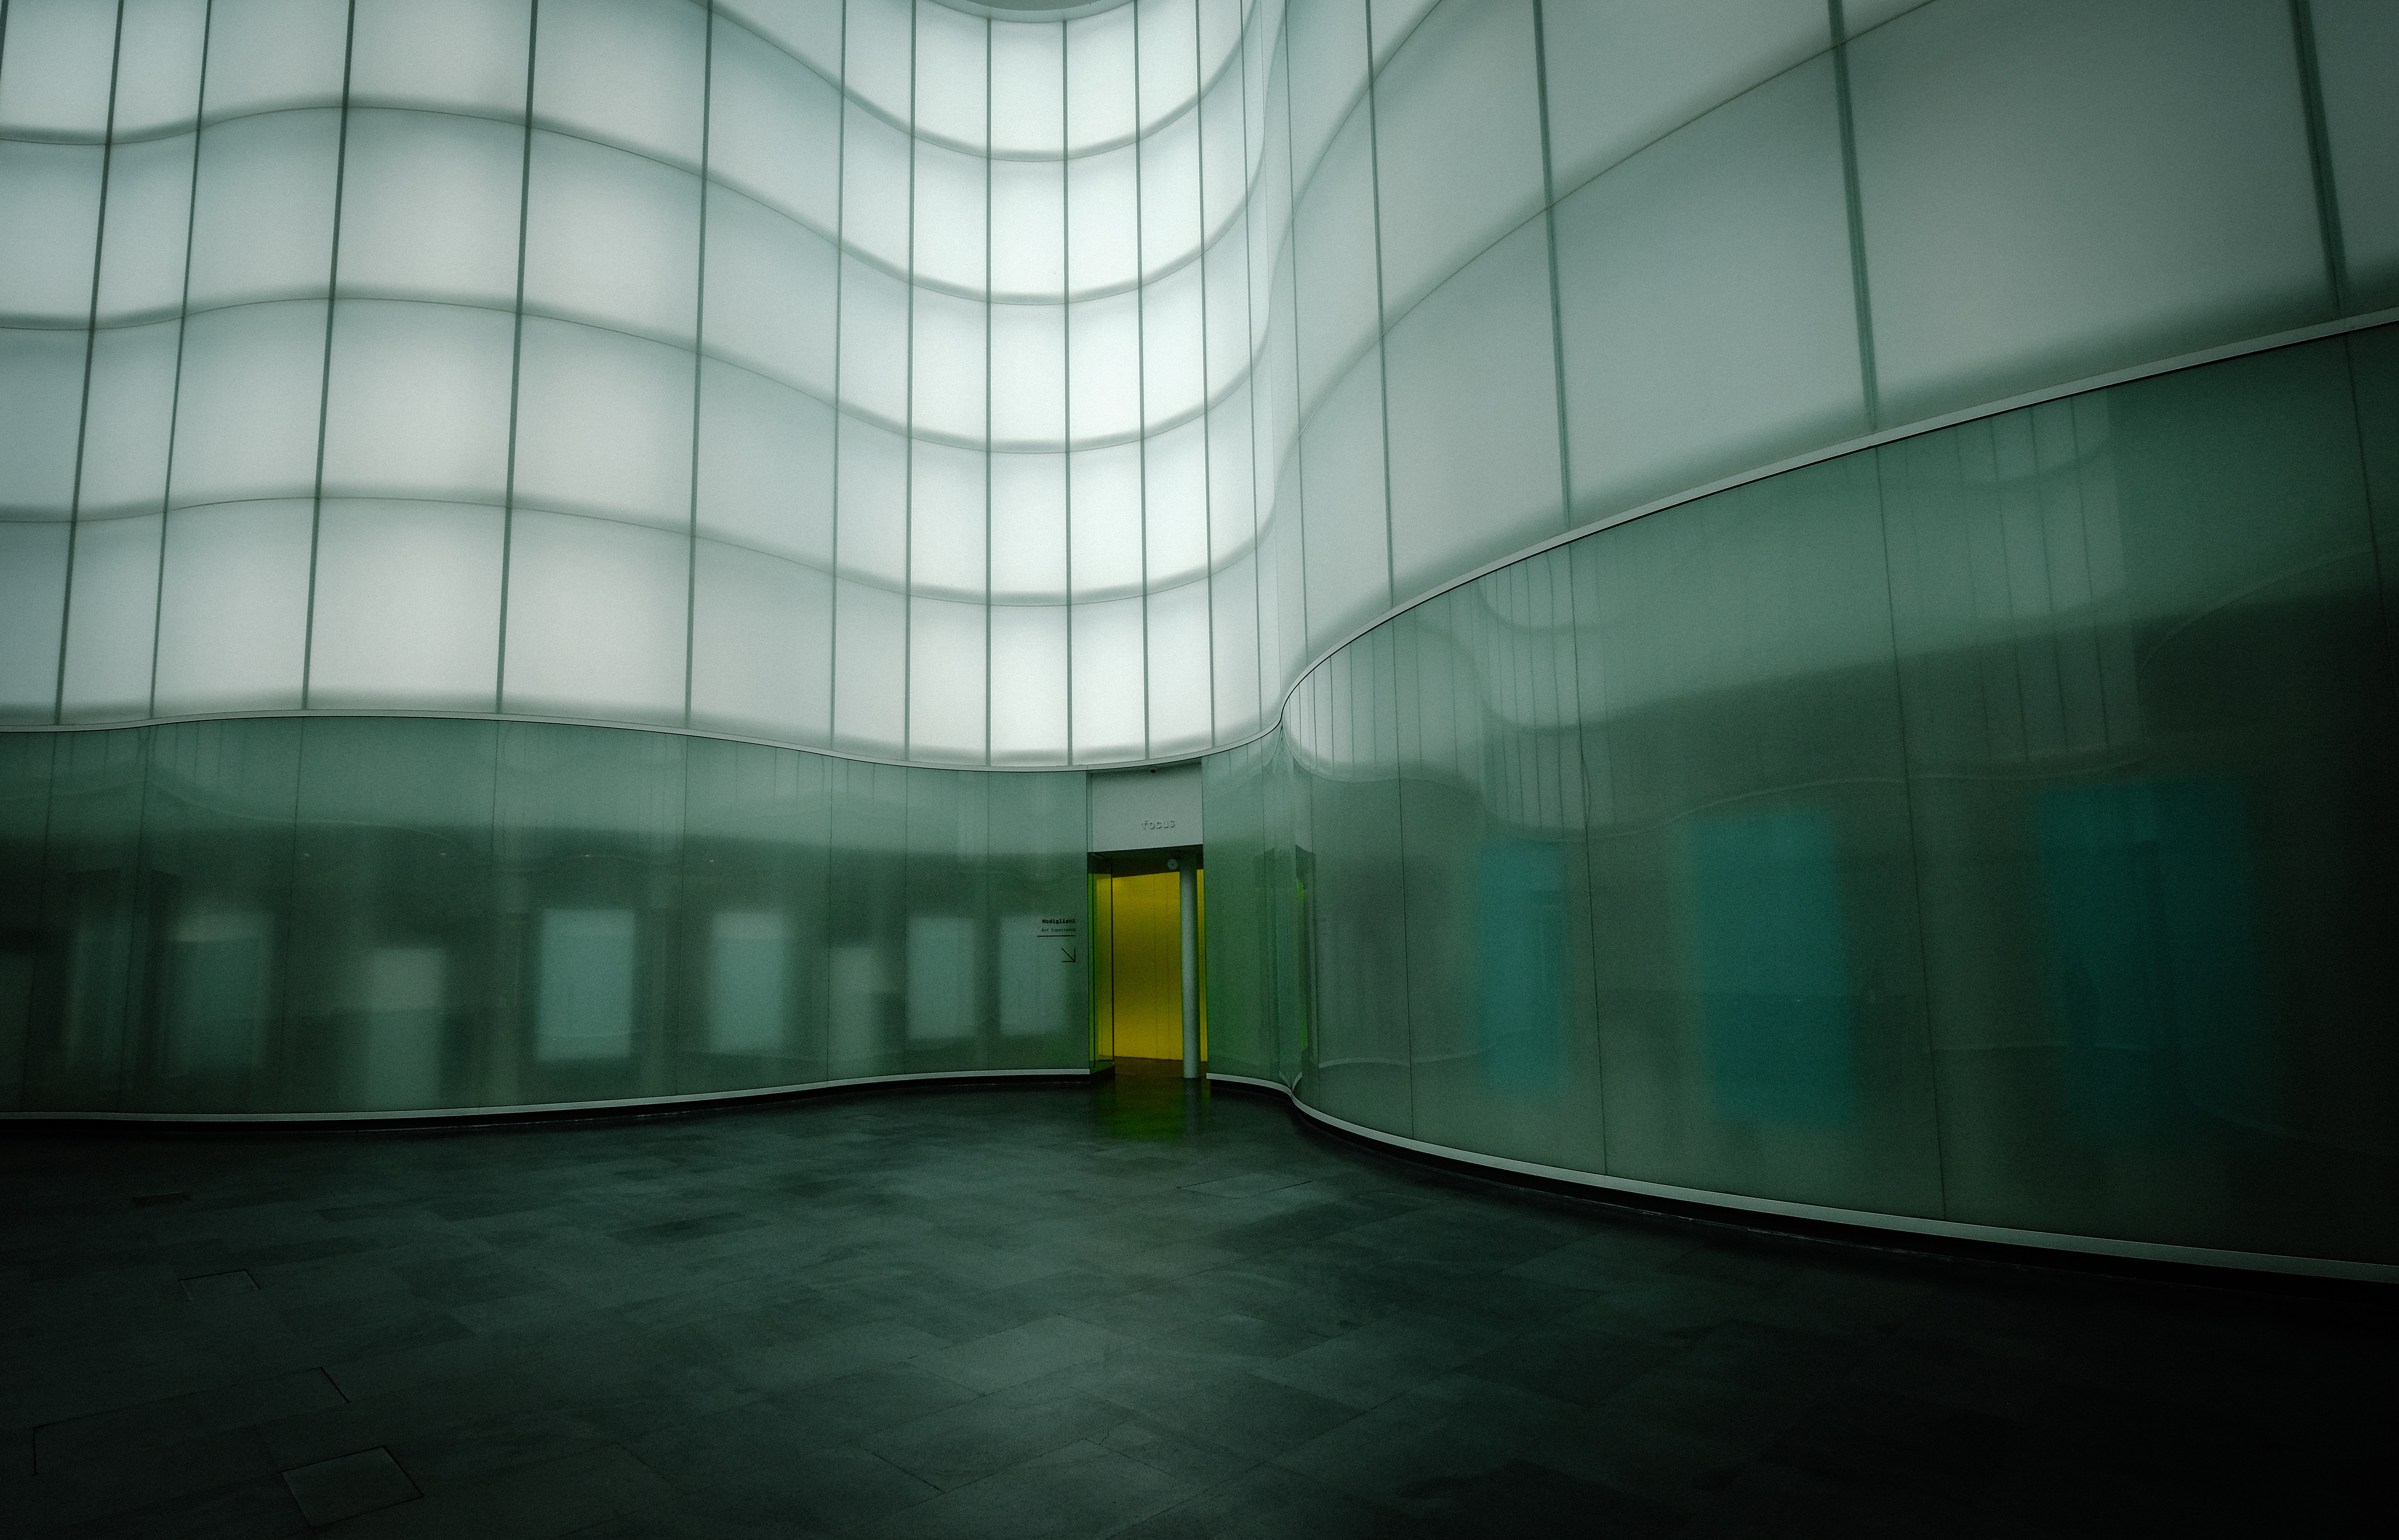
blue, architecture, light, yellow, snapshot, line, wall, metropolitan area, building, daylighting, photography, glass, city, ceiling, space